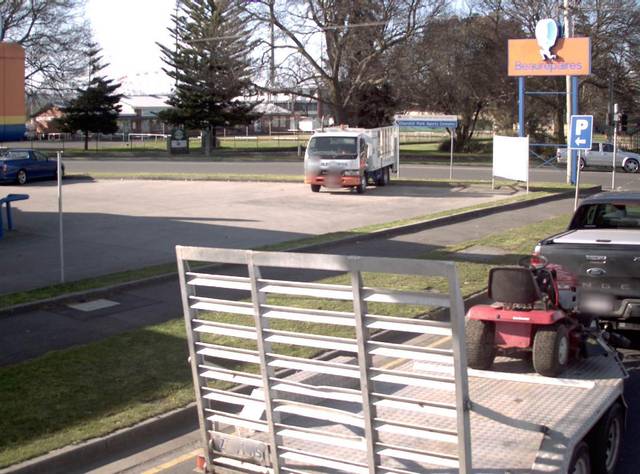
Region: Australia
Coordinates: -41.424, 147.136